Symphony No. 21 (Haydn)

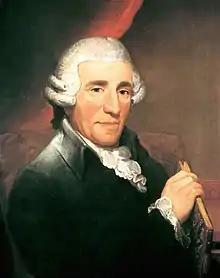
Joseph Haydn

The Symphony No. 21 in A major, Hoboken I/21, was composed by Joseph Haydn around the year 1764. The symphony’s movements have unusual structures that make their form hard to identify. The parts that pertain to sonata form are often hard to recognize immediately and are often identified “only in retrospect.”